Seaspeed

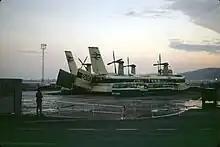
A Seaspeed SR.N4 loading at the Hoverport, Dover Eastern Docks, September 1970

Seaspeed investigated various options for its intended services, intensifying its evaluation efforts in 1967. Dover, Folkestone and Pegwell Bay were considered as well as Lydd-on-Sea, Brighton, Le Touquet and the Isle of Man. However, management was keen to align with existing Sealink services (also owned by British Rail) so that, in the event of a vessel's failure (or bad weather conditions), it could be more readily substituted for.